Saint-Cyprien, Pyrénées-Orientales

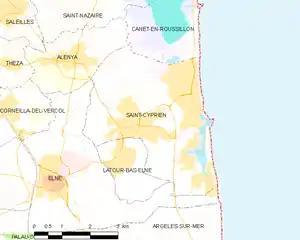
Map of Saint-Cyprien and its surrounding communes

In the 20th century Saint-Cyprien was the site of a camp housing some 70,000 Republican escapees from Spain at the end of the Spanish Civil War. They were held in very poor conditions, in open spaces enclosed by barbed wire, from which they were not allowed to leave.